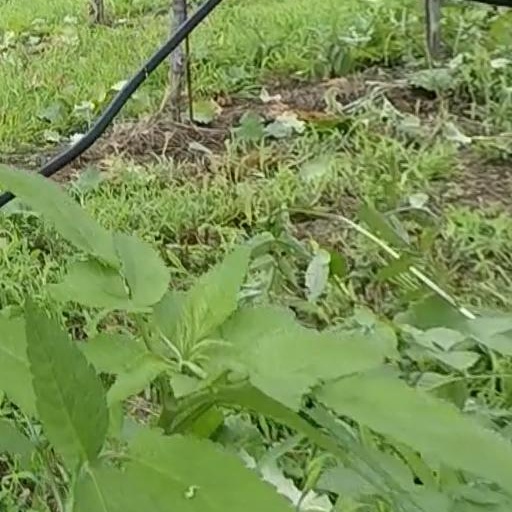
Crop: grape